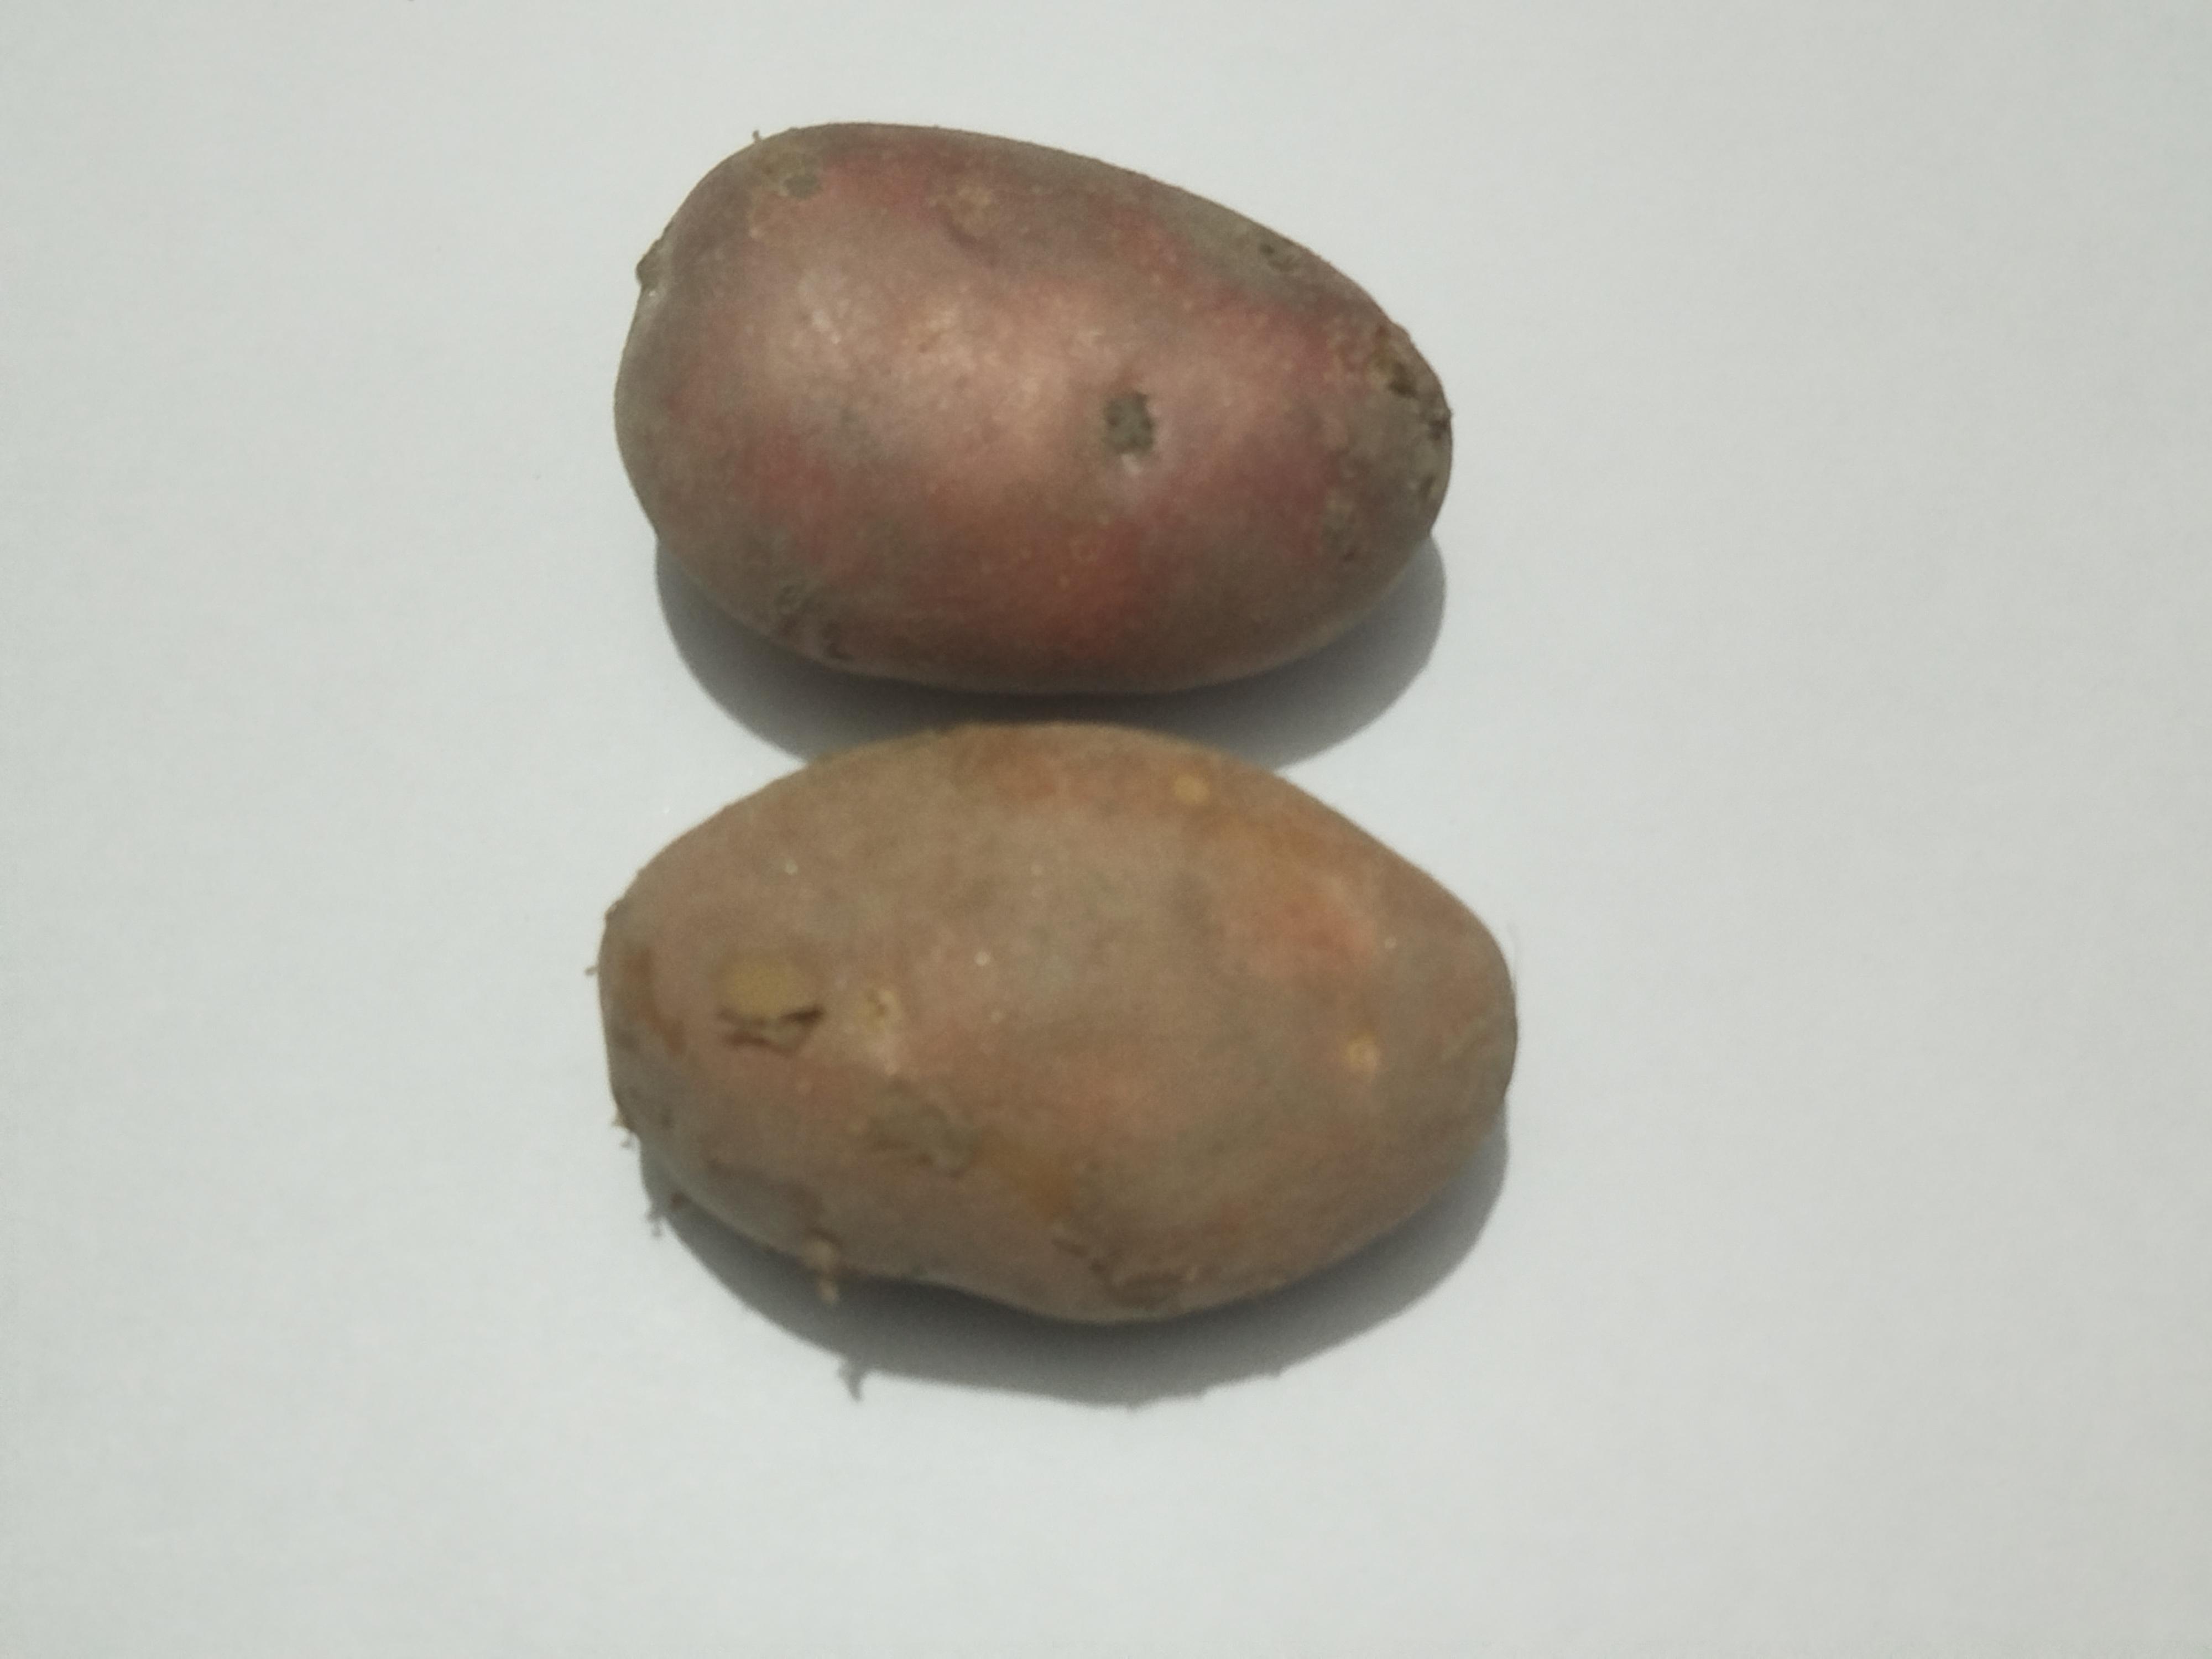
Label: Potato